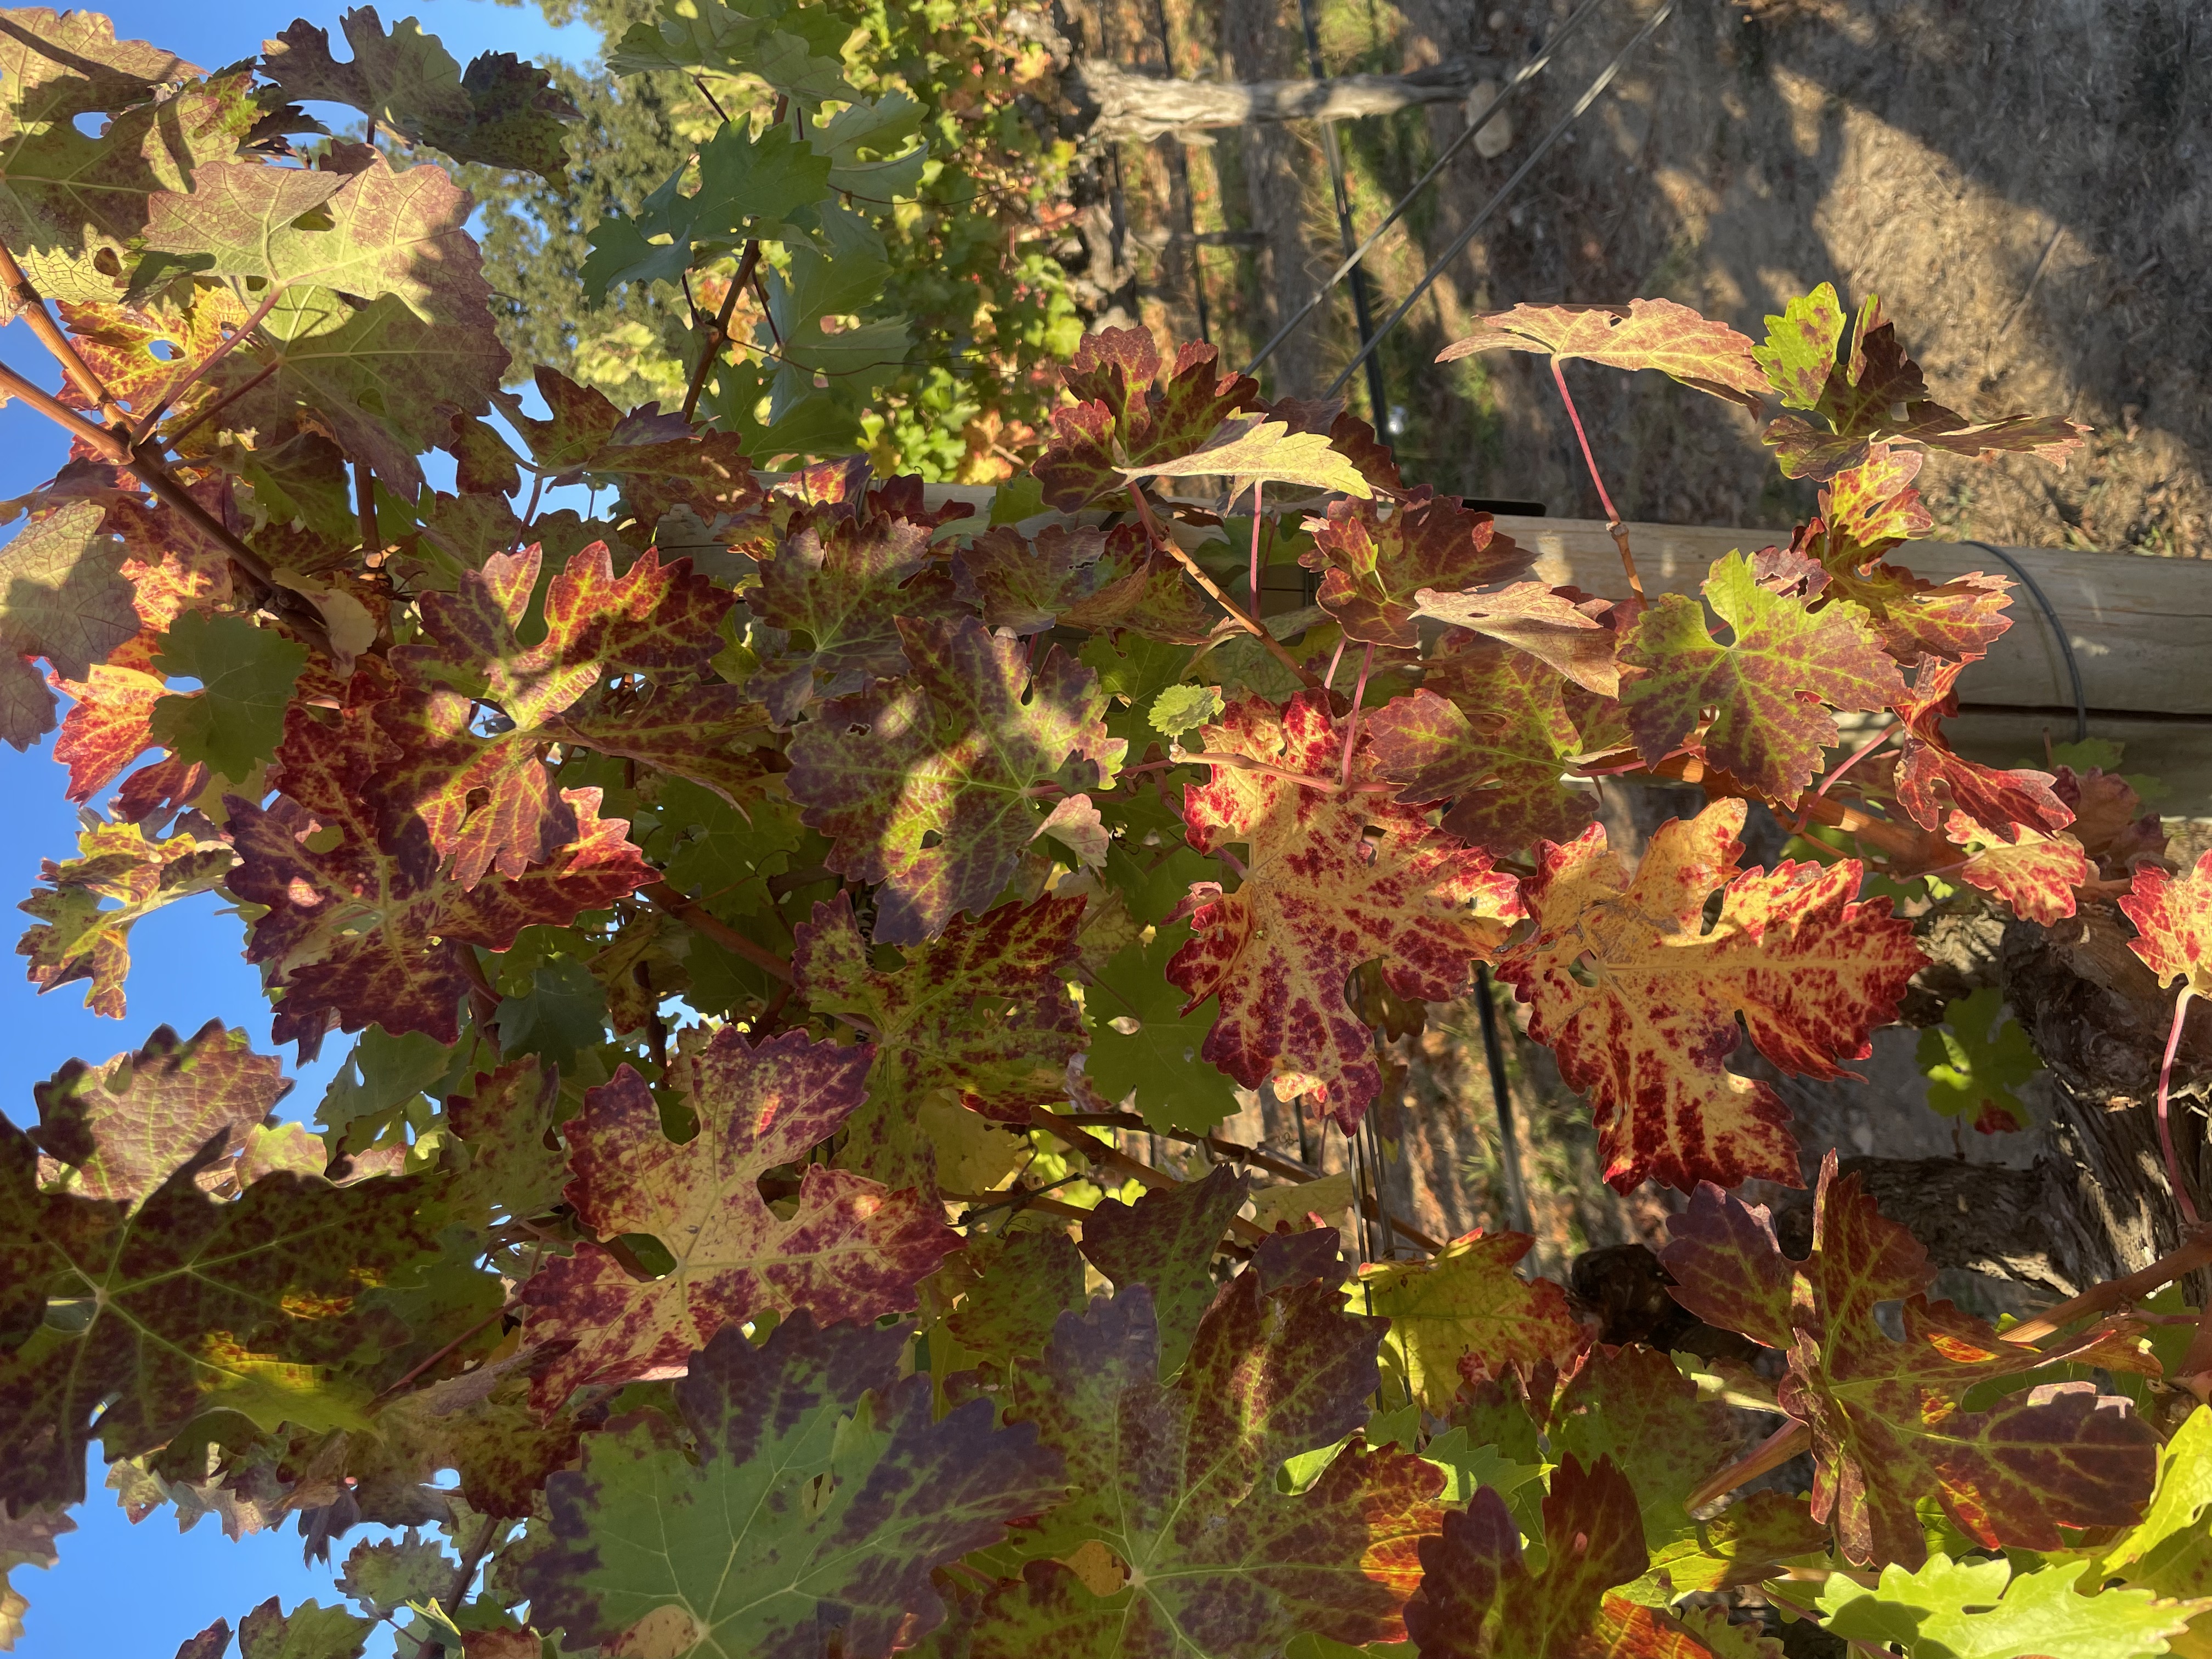
Label: Leafroll 3